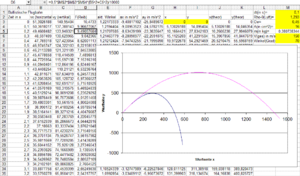
Ballistisk tabel
En ballistisk tabel med graf over projektilets bane.
En ballistisk tabel er en tabel, der blandt andet viser et projektils, som f.eks. en riffelkugles eller en artillerigranats, bane ved forskellige indskydningsafstande, projektilvægte og projektiler, samt ordinater.